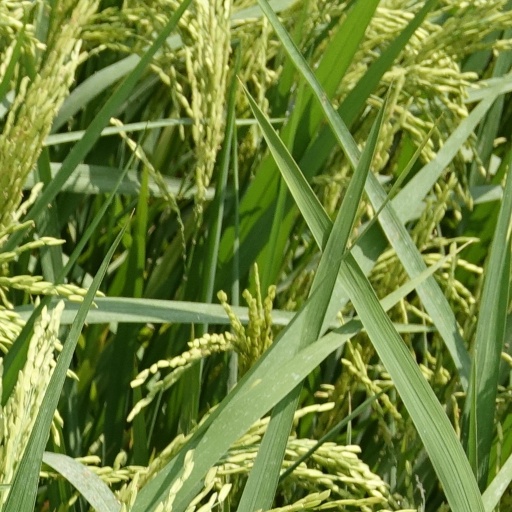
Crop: rice